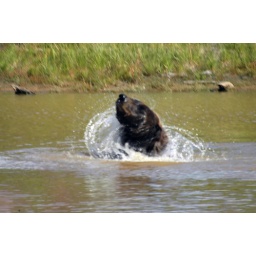
bear in water